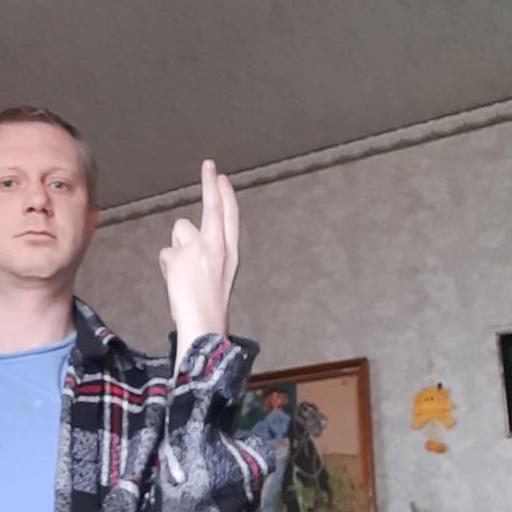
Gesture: two_up_inverted